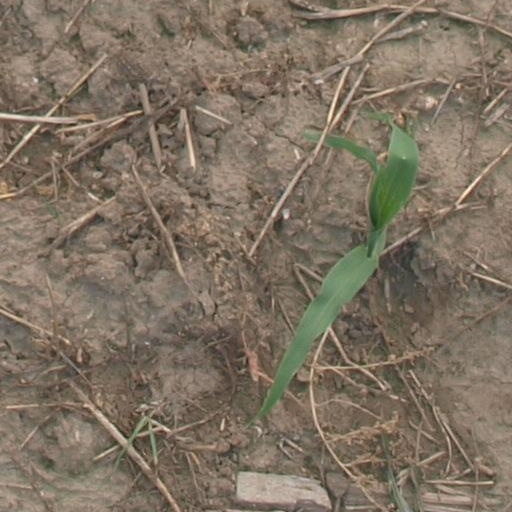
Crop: maize; corn